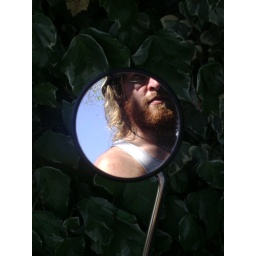
Paulsy checking himself out in the mirror of a bike